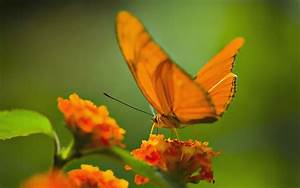
Label: butterfly